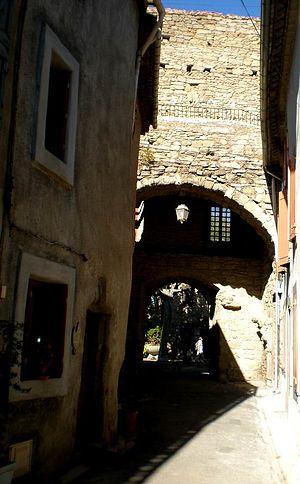
Porte dans le rempart d'Azille
Azille est une commune française située dans le département de l'Aude, en région Occitanie.